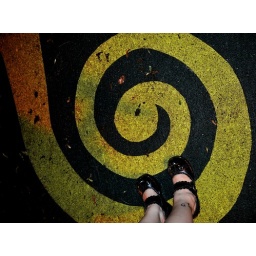
the yellow brick road at OZ park in chicago